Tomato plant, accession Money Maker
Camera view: horizontal (90 deg, fisheye); turntable rotation: 0 degrees
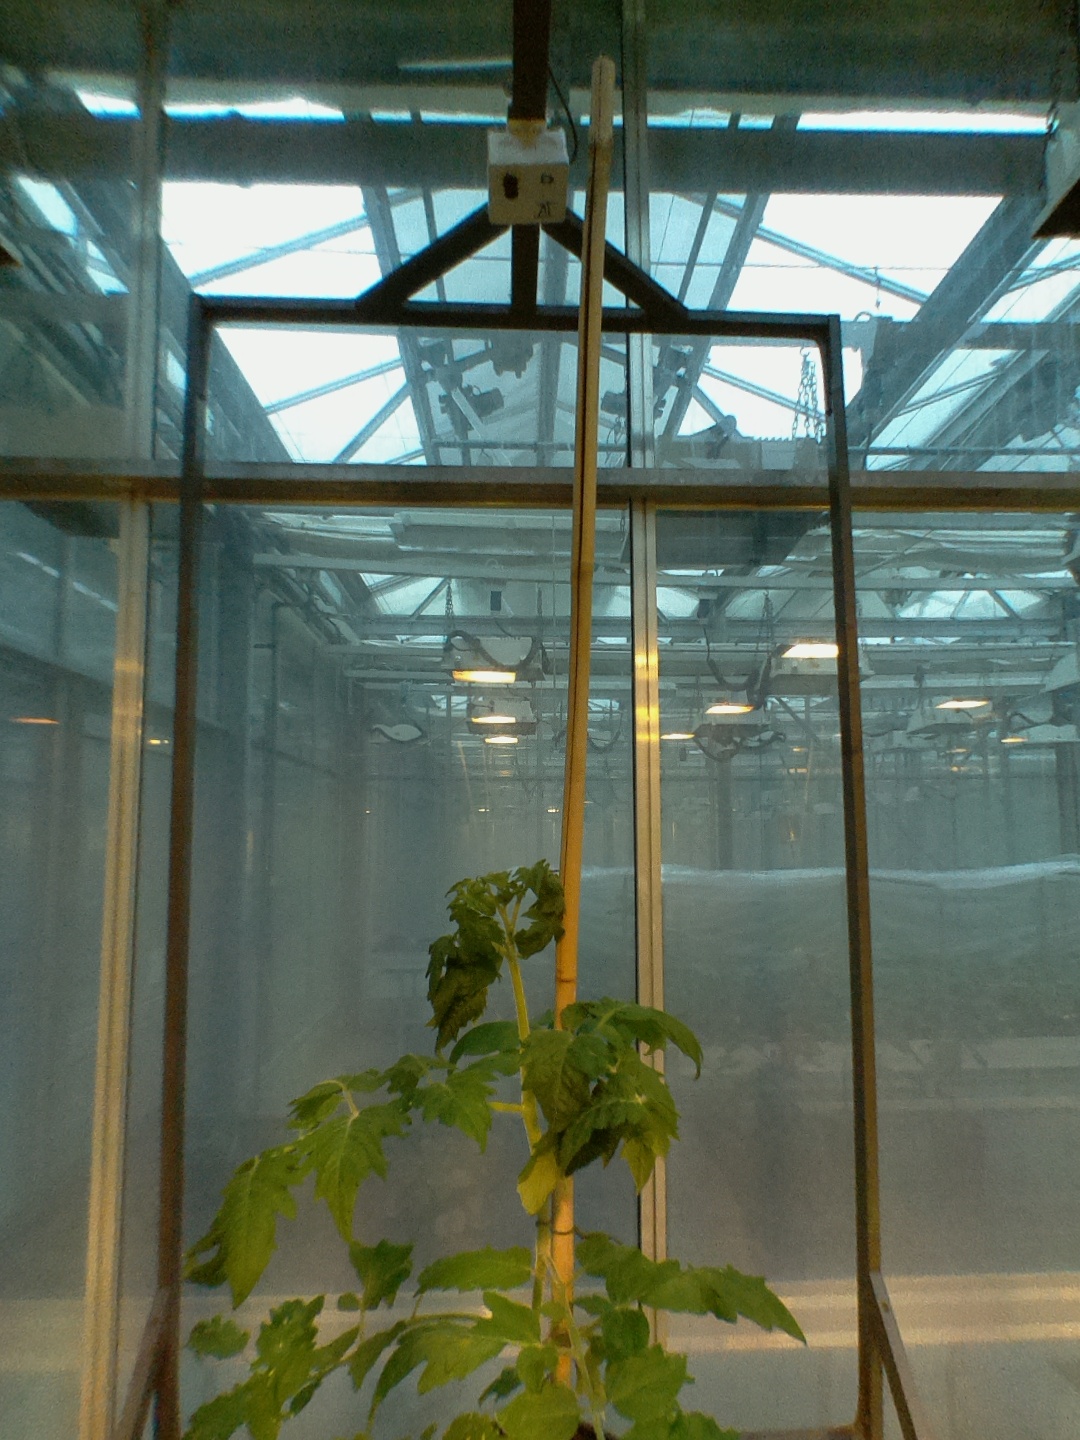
BBCH growth stage 51: First inflorence visible, visible closed flower bud